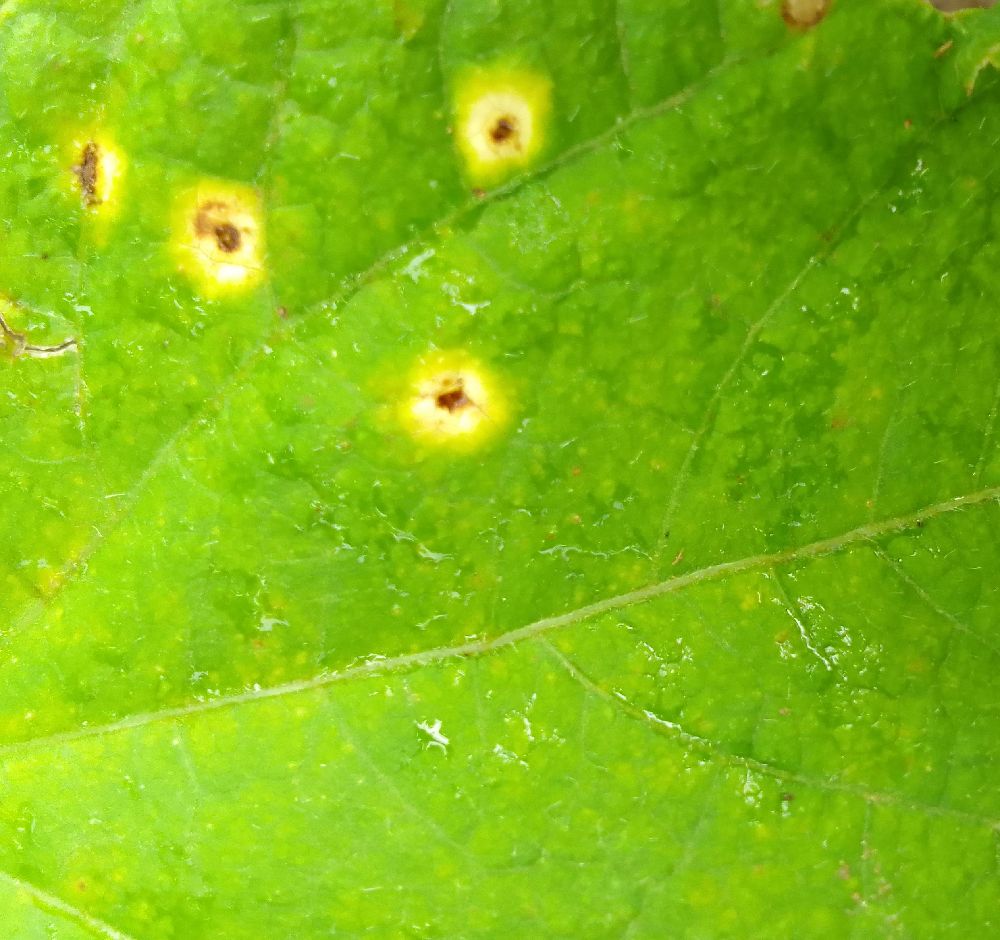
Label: rust